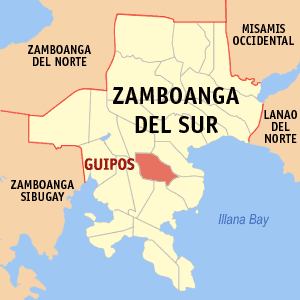
Guipos est une localité de la province du Zamboanga du Sud, aux Philippines. En 2015, elle compte 20 729 habitants.